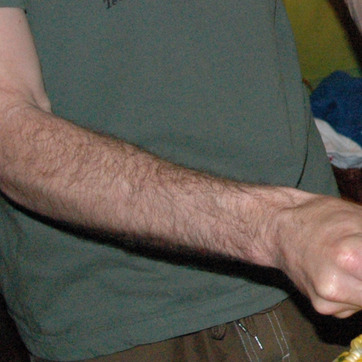
Material: skin